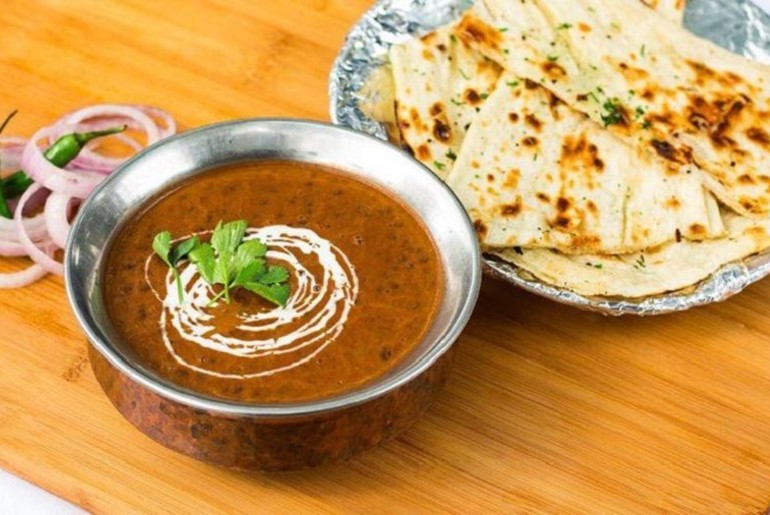
Dish: dal_makhani